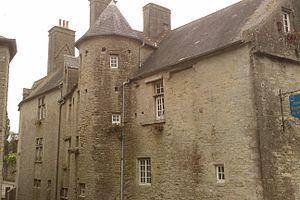
Maison du Grand quartier de fr:Valognes
Cet article recense les monuments historiques situés dans l'arrondissement de Cherbourg, dans le département de la Manche.
La maison du Grand Quartier est un monument situé à Valognes, en France.